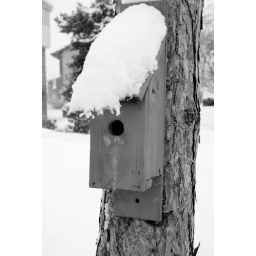
Winter in the yard, so depressing and high contrast black &amp;amp; white. Bird house